Gejje Pooje

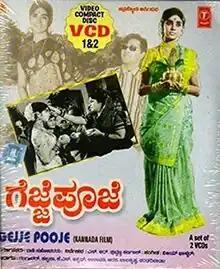
VCD cover

Gejje Pooje is a 1969 Indian Kannada-language film directed by Puttanna Kanagal and produced by Rashi Brothers. The film stars Kalpana, Gangadhar and Leelavathi. Actress Aarathi made her first screen appearance in this film. It is based on the novel of the same name by M. K. Indira. The film was remade in Tamil as "Thaaliya Salangaiya", in Telugu as "Kalyana Mandapam", and in Hindi as "Ahista Ahista".